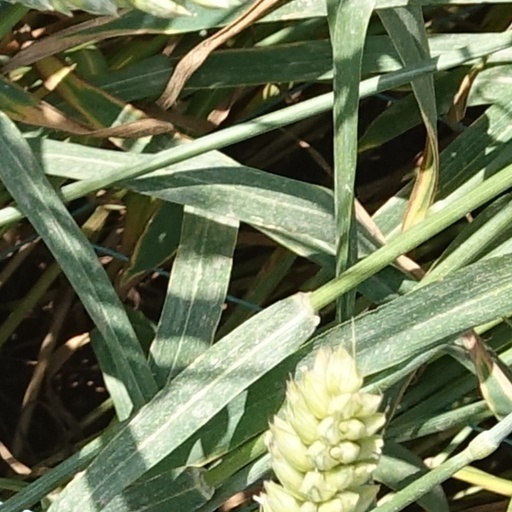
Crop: wheat